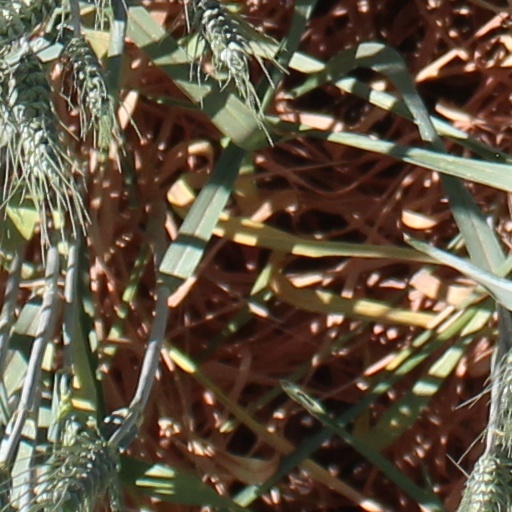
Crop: wheat